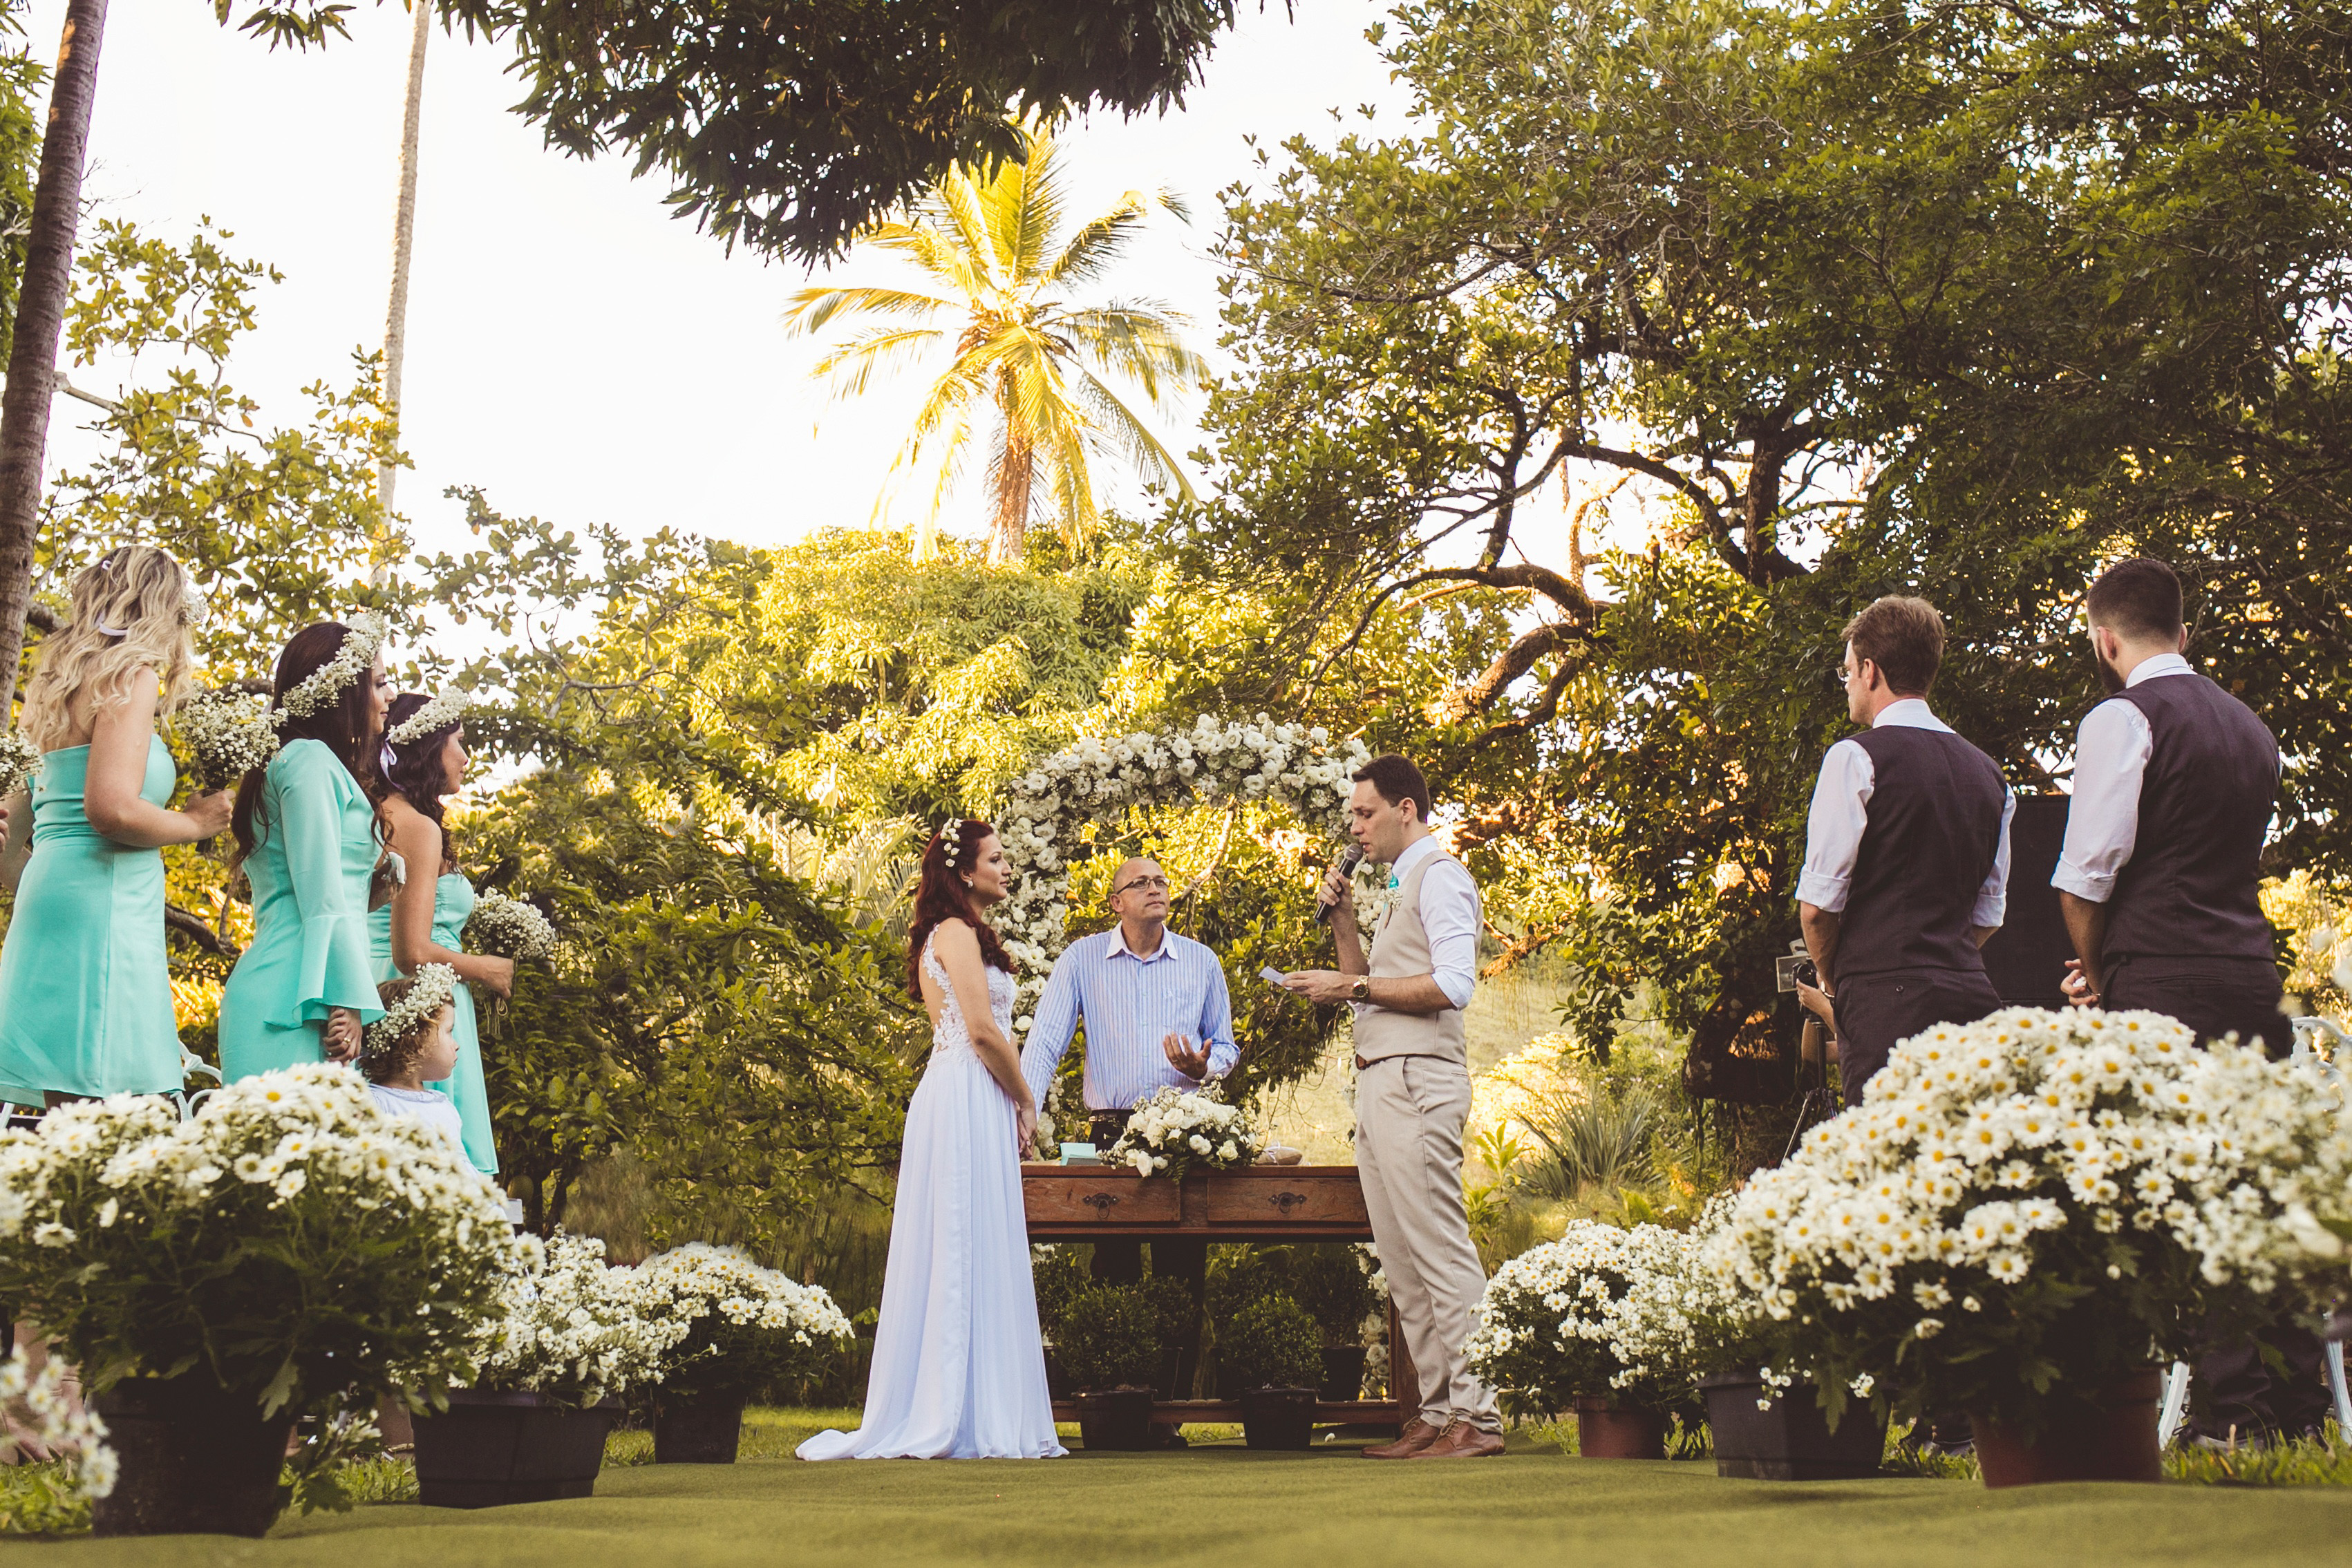
photograph, ceremony, yellow, wedding, event, bride, marriage, botany, dress, tree, plantation, garden, photography, wedding dress, floral design, lawn, plant, landscape, flower arranging, floristry, botanical garden, flower, love, bridal clothing, wedding reception, tradition, gesture, wedding ceremony supply, happy, house, art